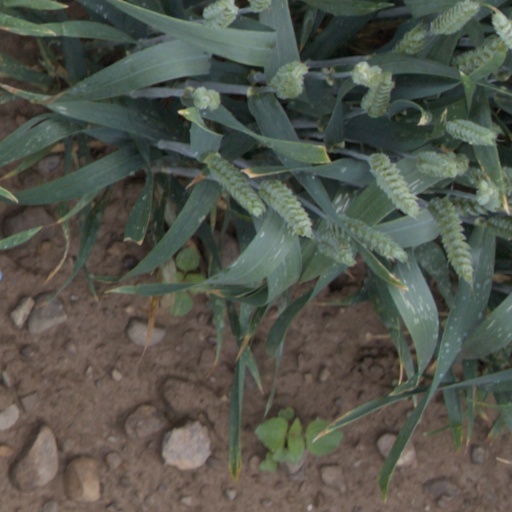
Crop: wheat